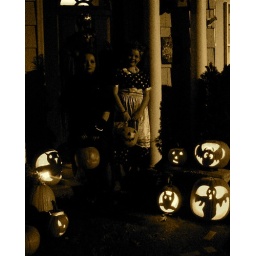
Our front door and our girls in sepia